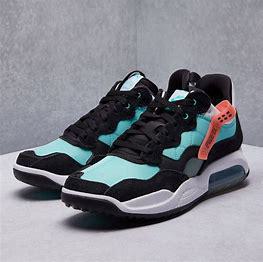
Brand: Jordan
Model: MA2